Architecture of Aarhus

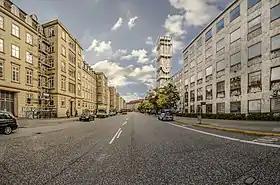
Park Allé and the area around it is in Neoclassical style

In the late 1800s to the 1910s a period of nationalism and interest in Nordic symbols resulted in the Art Nouveau variant National romanticism which is well represented in Aarhus. It is characterized by the use of domestic materials such as brick, limestone and granite and detailed exteriors. Aarhus Custom House from 1898, the former State Library from 1902 and Aarhus Theatre from 1900 stand as the centerpieces of National Romantic architecture in Aarhus. The Marselisborg Palace from 1902 is also a prominent example of the National Romantic style although the overall layout of the facade bears some resemblance to classicism. Both the custom house and Marselisborg Palace draw inspiration from the towers depicted in the Coat of arms of Aarhus.